K. K. Hebbar

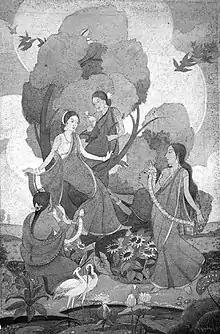
One of the early paintings (1945) by K. K. Hebbar inspired by the style of Indian miniature paintings

However, after returning from the trip abroad he said,"I was in a somewhat restless and confused state of mind. I've now decided that I'll restart painting from where I'd left off, combining the western elements as and when required." After returning to India, he stayed in Mahabaleshwar for a year due to difficult personal situation. Here he began to develop his style differently and more openly as an artist, wherein he combined different elements with his paintings.